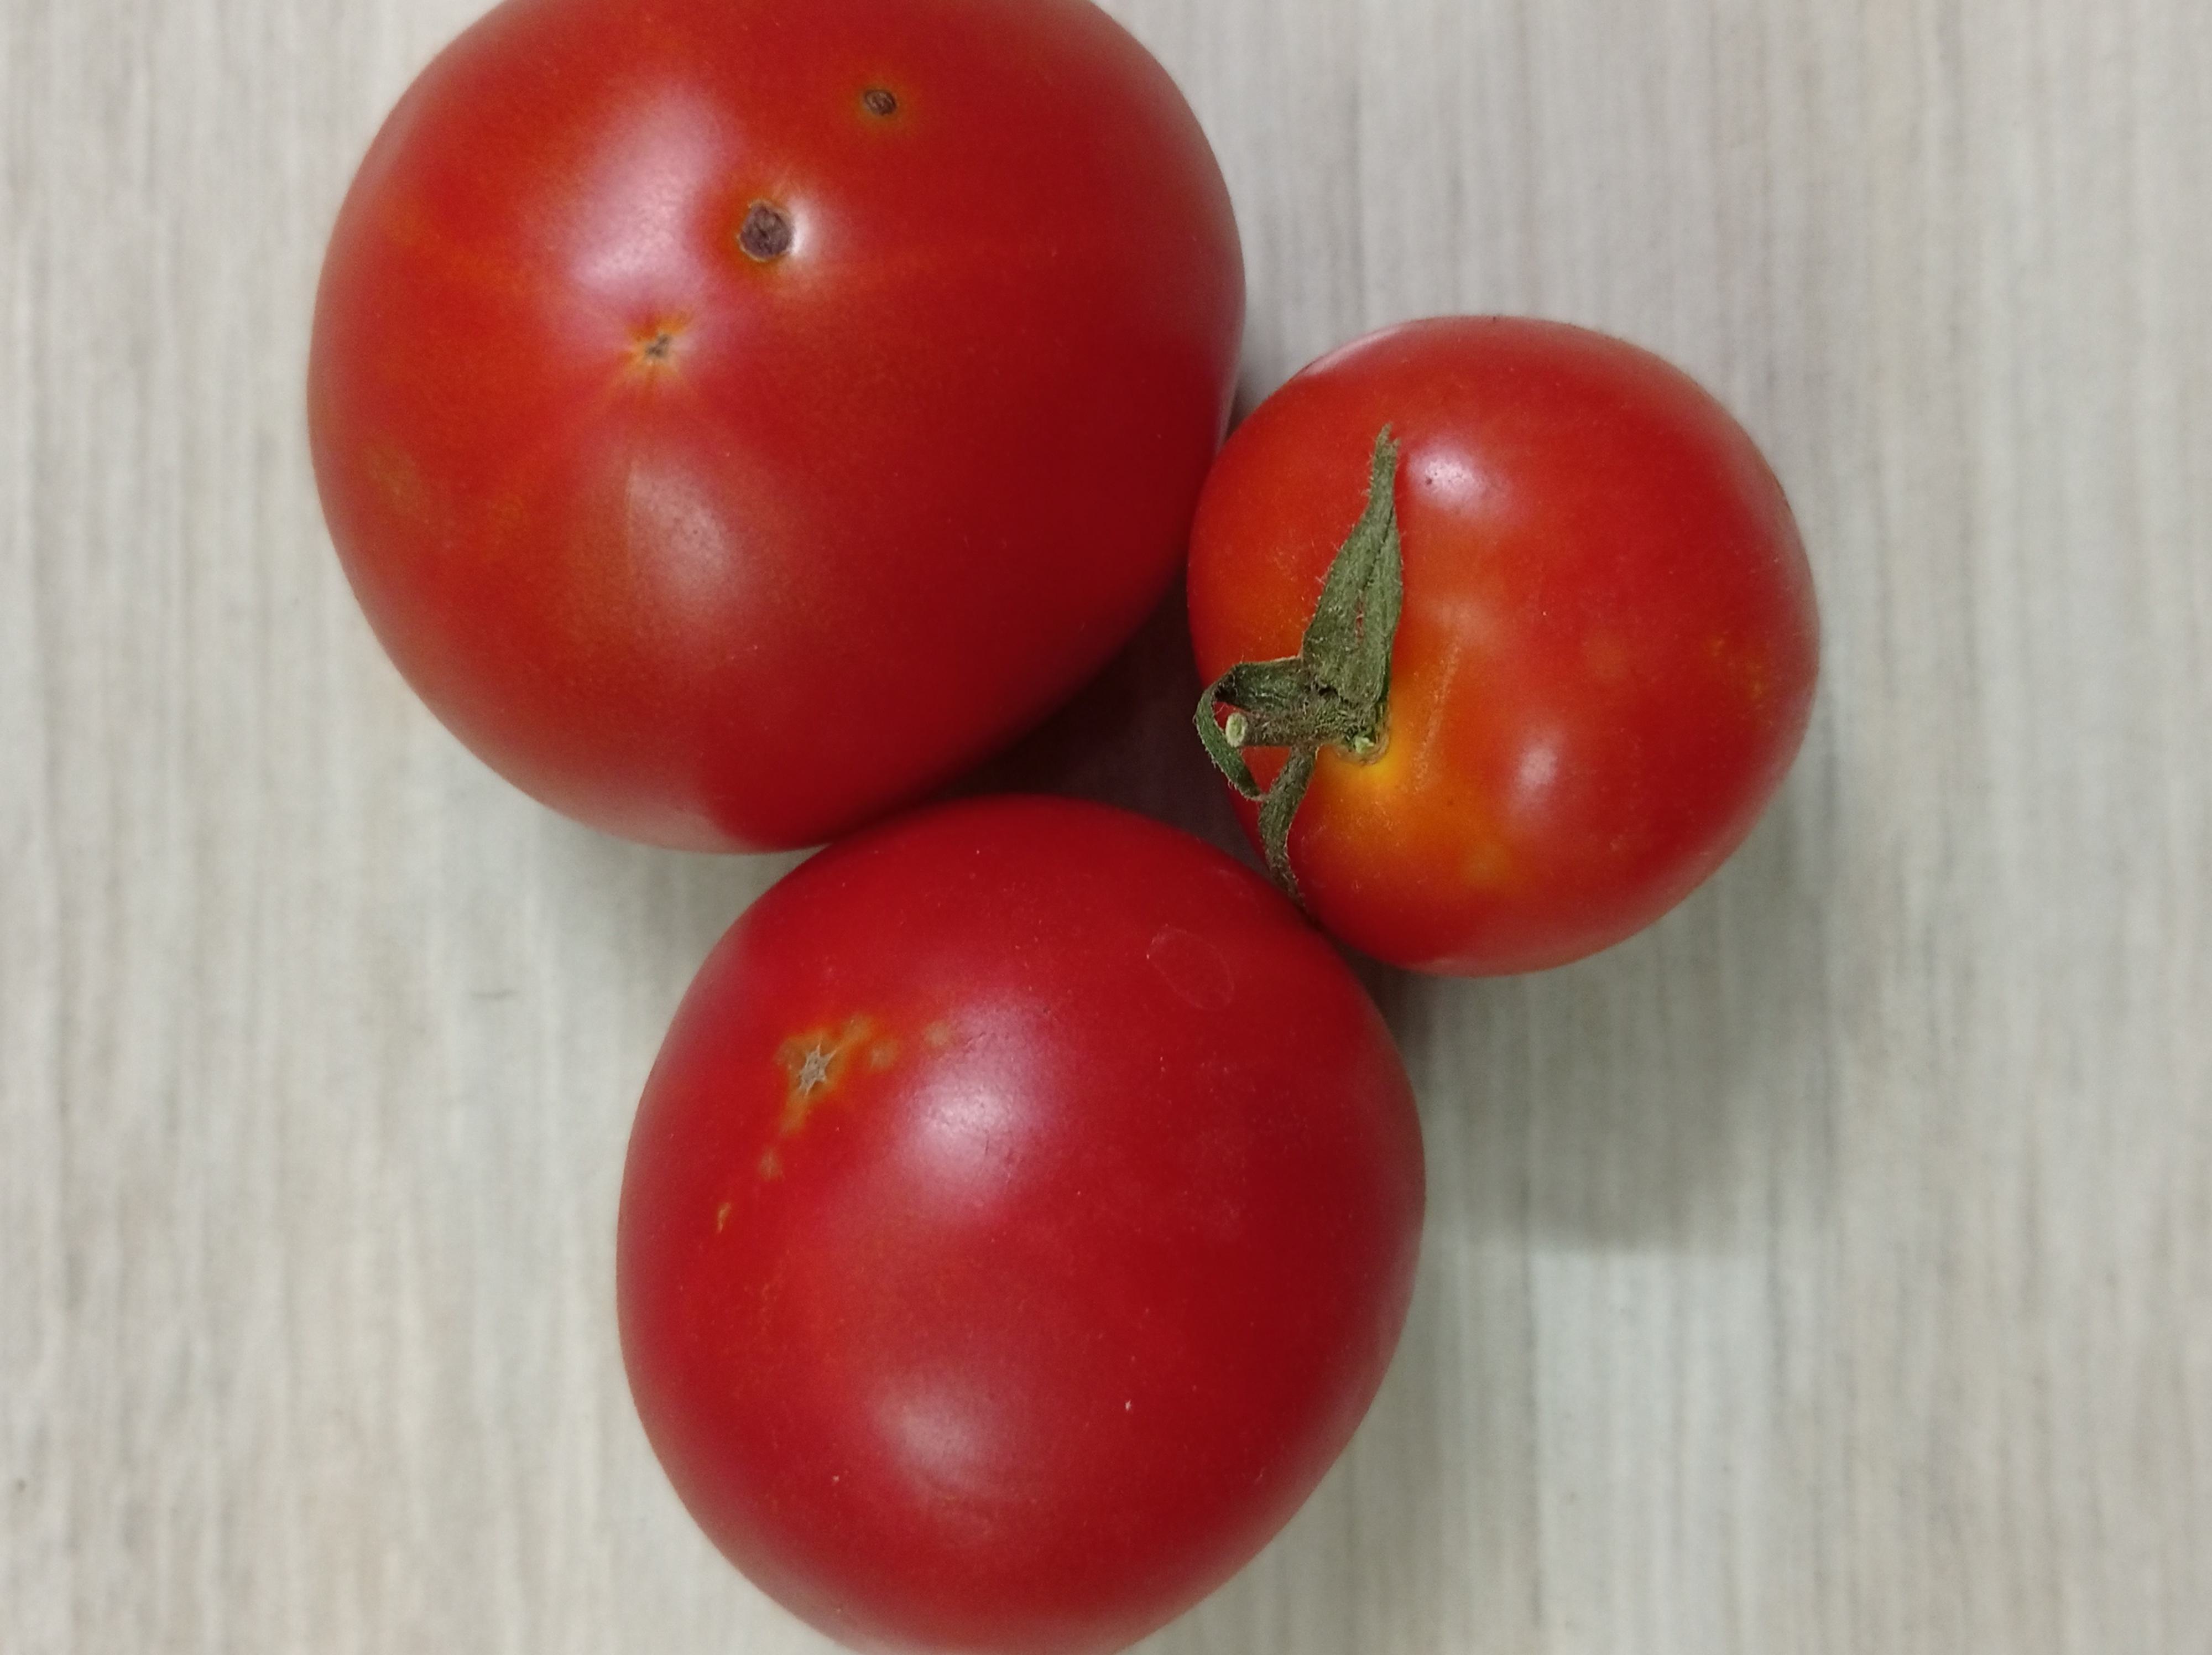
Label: Fresh